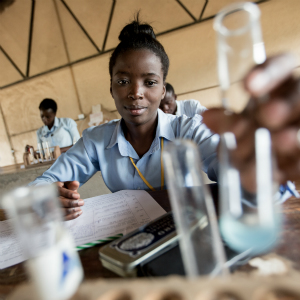
Gender: women